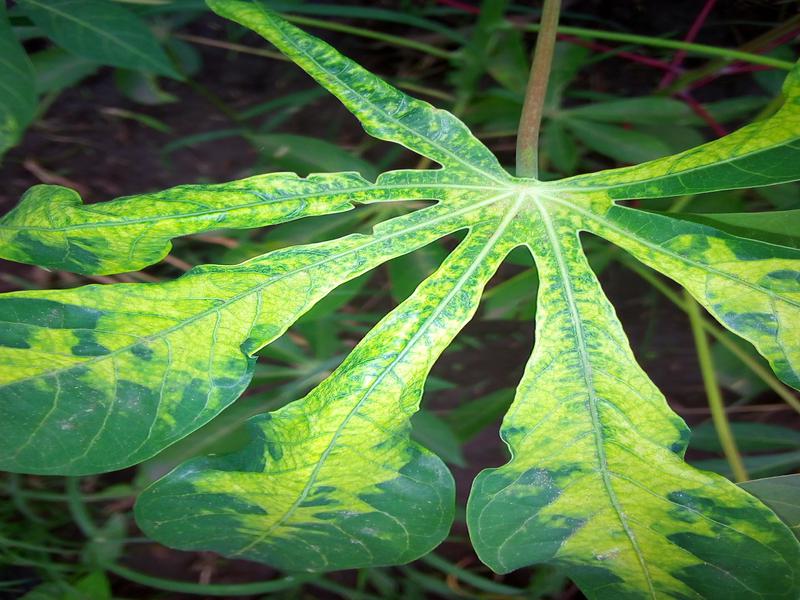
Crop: cassava
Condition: mosaic_disease